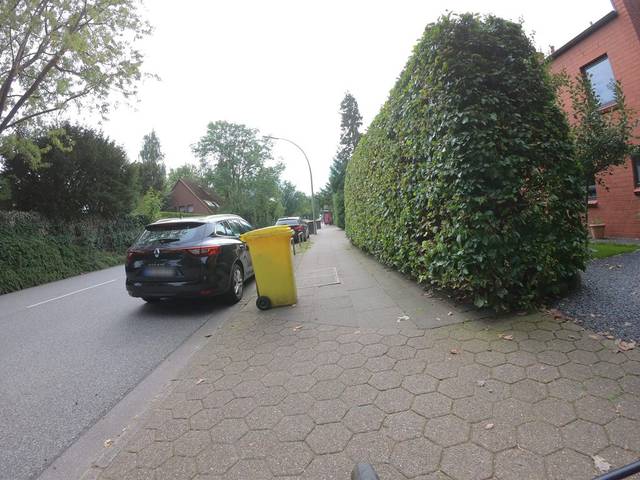
Region: Germany
Coordinates: 53.549, 9.89